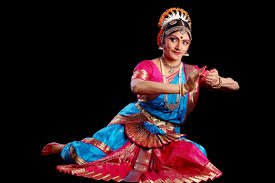
Dance form: bharatanatyam